Pompiliu Eliade

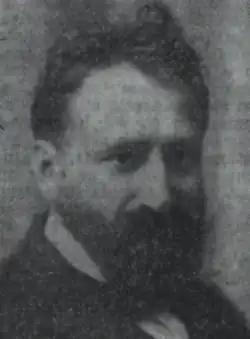
Portrait photograph of Eliade

Pompiliu Eliade (April 13, 1869 – May 24, 1914) was a Romanian literary critic and historian.